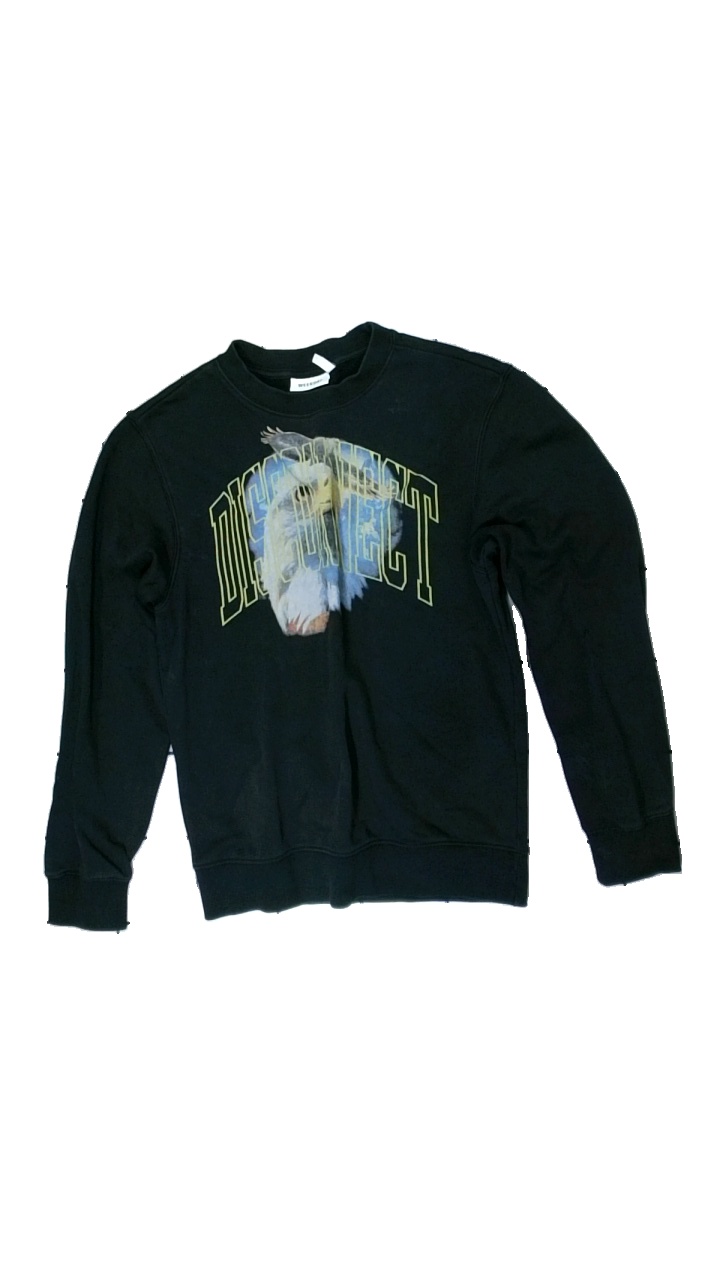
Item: Sweater (Men)
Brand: Weekday
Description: svart tröja med fågel och text fram. vita streck över hela.
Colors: Blue, Black, Yellow
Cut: Regular
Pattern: Animal print
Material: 79% cotton 21% polyester
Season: All
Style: Denim
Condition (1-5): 3
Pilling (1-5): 5
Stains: Major
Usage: Export
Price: <50